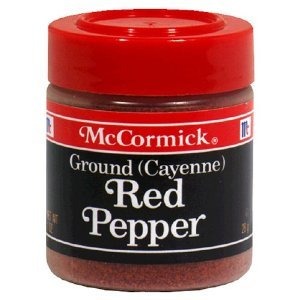
Item Name: Music com662
Value: nan
Unit: None

Price: 7.09